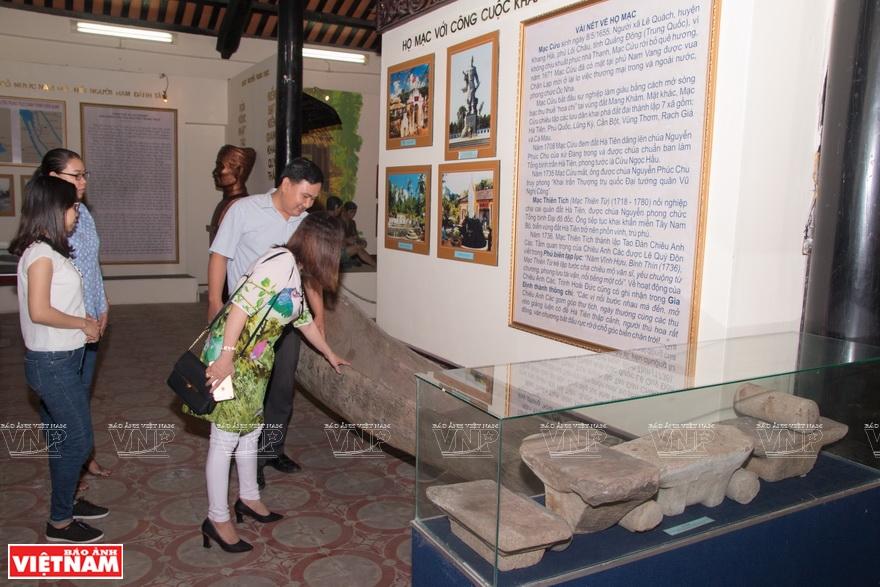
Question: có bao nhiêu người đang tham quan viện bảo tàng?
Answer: có bốn người tham quan viện bảo tàng